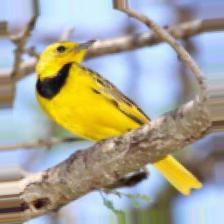
Species: GOLDEN PIPIT
Scientific name: TMETOTHYLACUS TENELLUS